Ron Larson

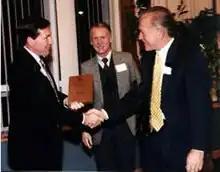
Larson (right) accepting Distinguished Alumnus Award, 1998

According to his acceptance speech for the Distinguished Alumnus Award in 1998, Ron's interest in writing mathematics textbooks started the summer after his sophomore year in college. "In my sophomore year I decided to switch to math. I wasn't prepared for it. I had forgotten my high school algebra and trig, and I had to spend my sophomore year taking those courses over again. After I was accepted to Lewis & Clark, I made an appointment to talk with the math department chair, Elvy Fredrickson. That was in June 1964. I asked Elvy if she would let me squeeze four years of math into my junior and senior years at Lewis & Clark. To imagine her thoughts, you have to remember that I had not even taken a course in freshman calculus. I didn't then know what Elvy was thinking. I only knew what she said and what she did. She went to a bookshelf in her office in the old math building, scanned the titles, took down a calculus text, handed it to me, and said, 'Study this book during the summer. The week before classes start in the fall, I will give you a test. If you pass, I will let you take your sophomore and junior mathematics courses concurrently. By the time you reach your senior year, you will be on track.' Years later, Elvy told me that she had no idea I would actually do it. But, I had no idea that she had no idea—and so I took her up on her offer. I read the calculus book, passed the test, and started taking third-semester calculus and linear algebra in the fall of 1964."